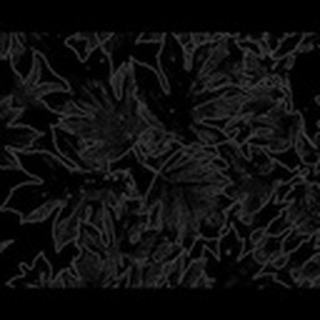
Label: healthy_cotton